Stockstadt am Main

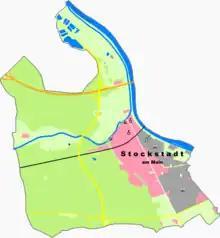
Constituent communities

Stockstadt am Main (officially: ) is a market community in the Aschaffenburg district in the "Regierungsbezirk" of Lower Franconia ("Unterfranken") in Bavaria, Germany.